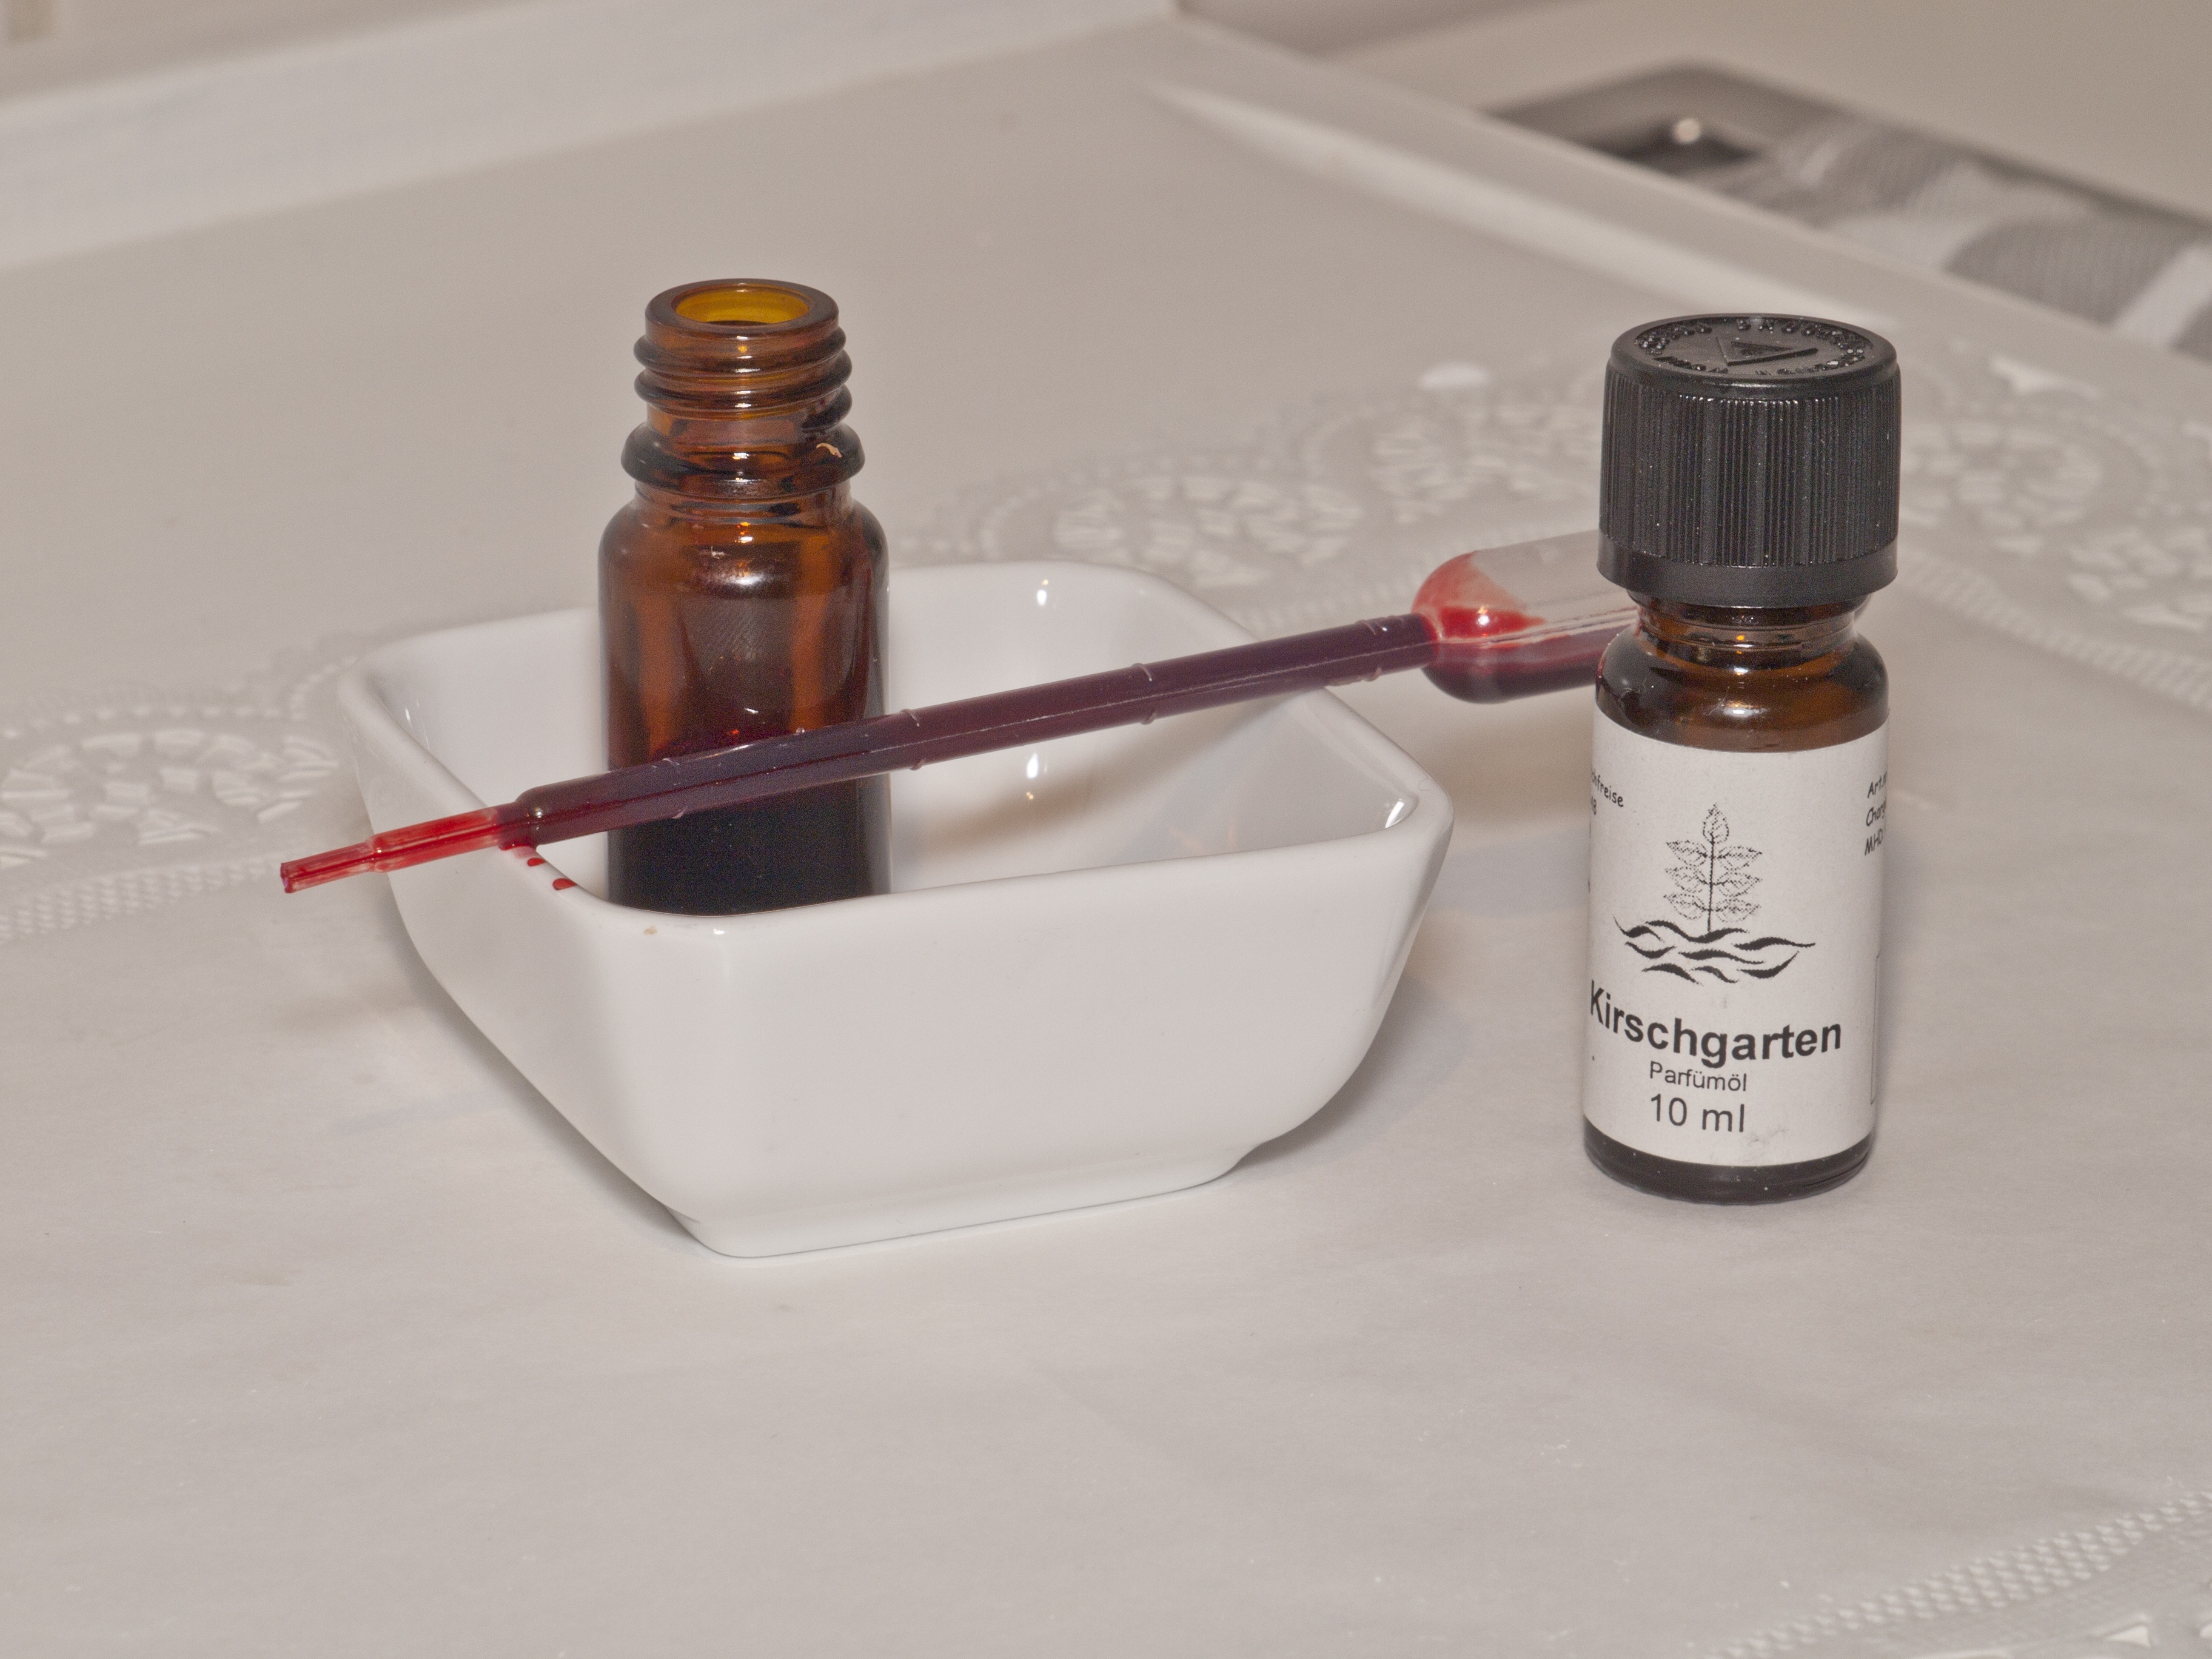
bottle, wine bottle, glass bottle, product, cosmetics, chemistry, natural cosmetics, drinkware, perfume oils, ethereal oils